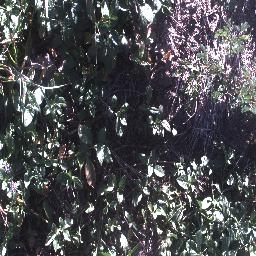
Label: negative